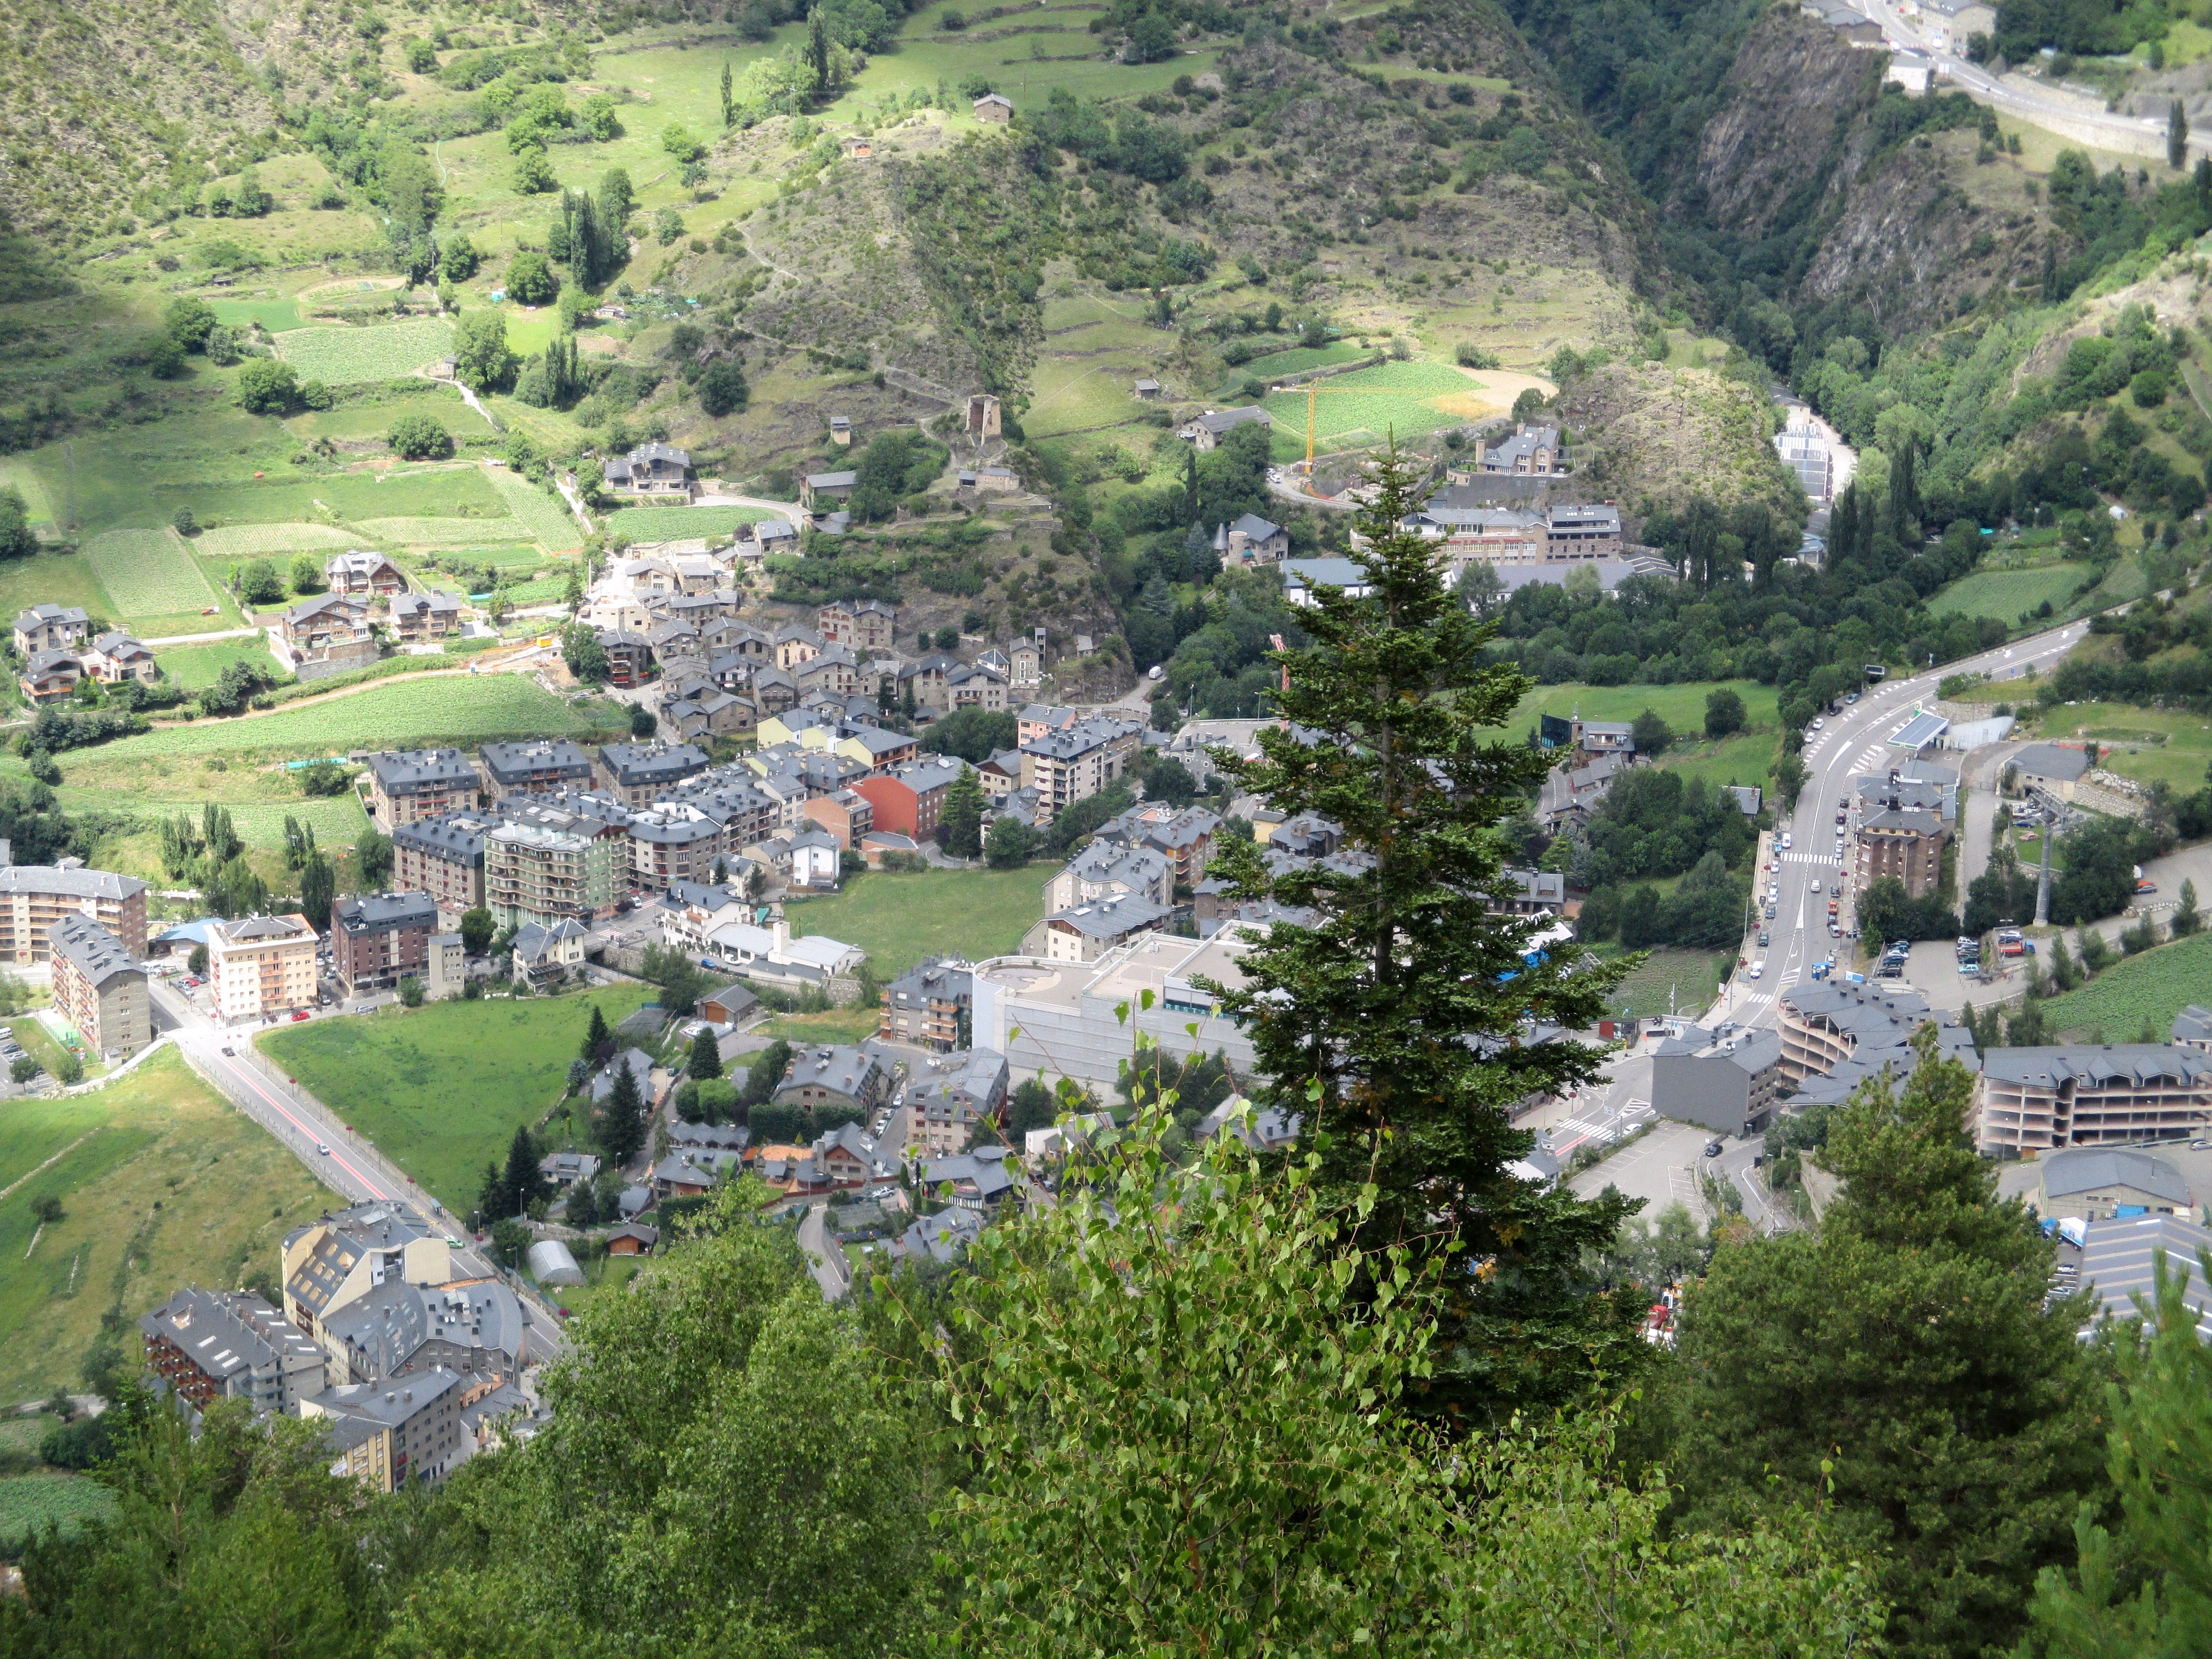
town, valley, mountain range, summer, village, suburb, mountains, alps, monastery, estate, bird's eye view, aerial photography, andorra, residential area, human settlement, geological phenomenon